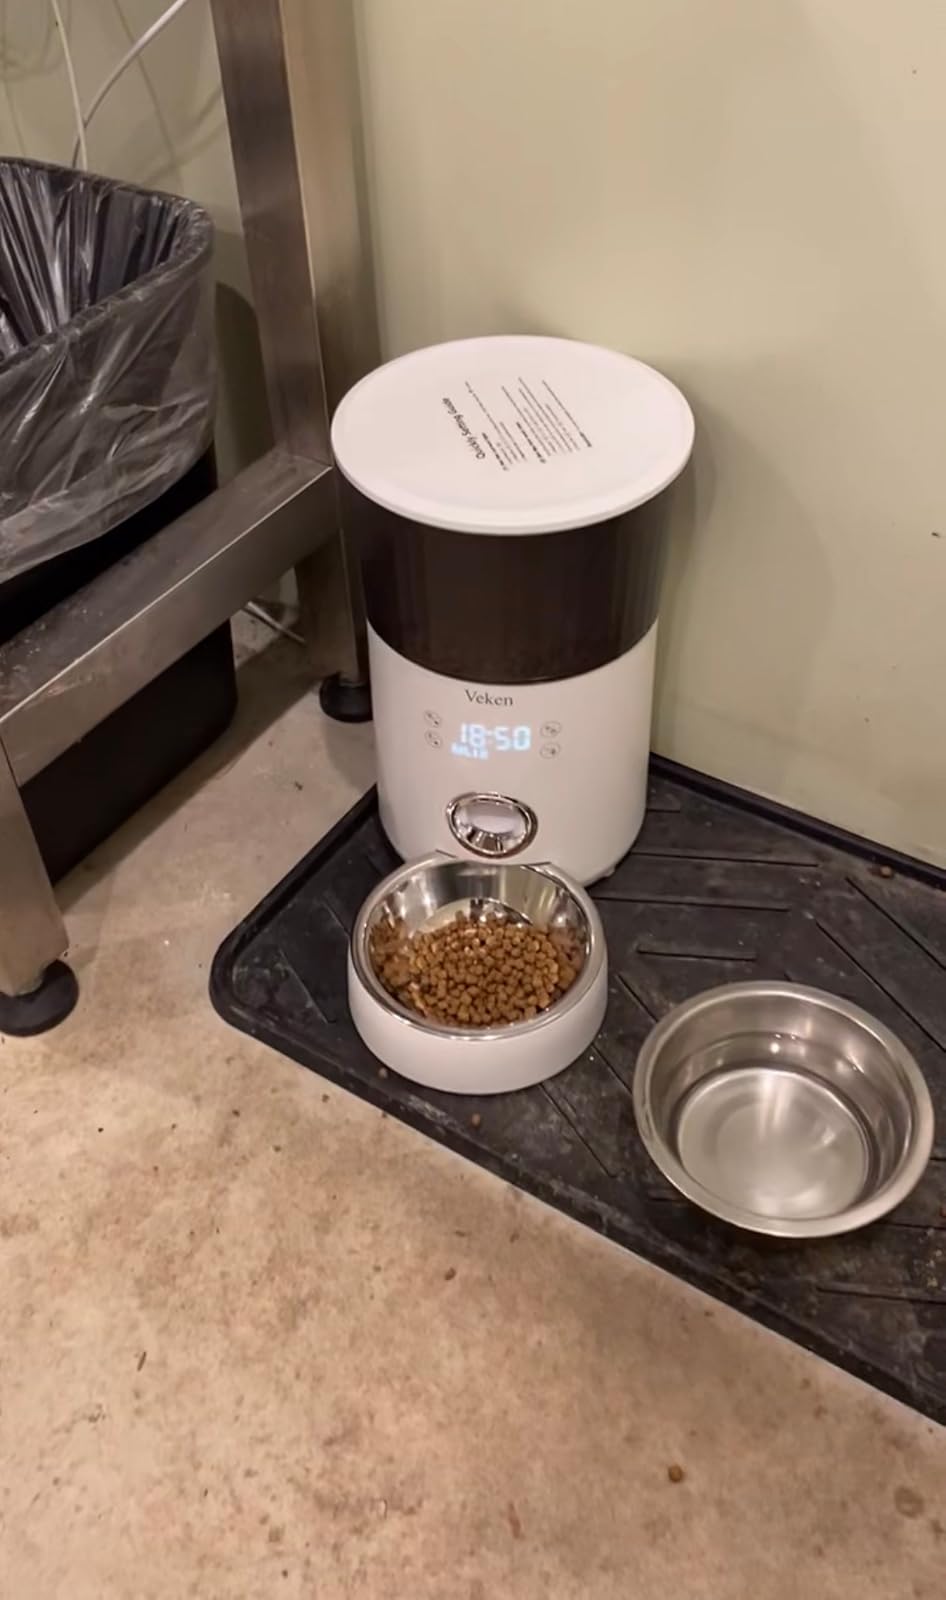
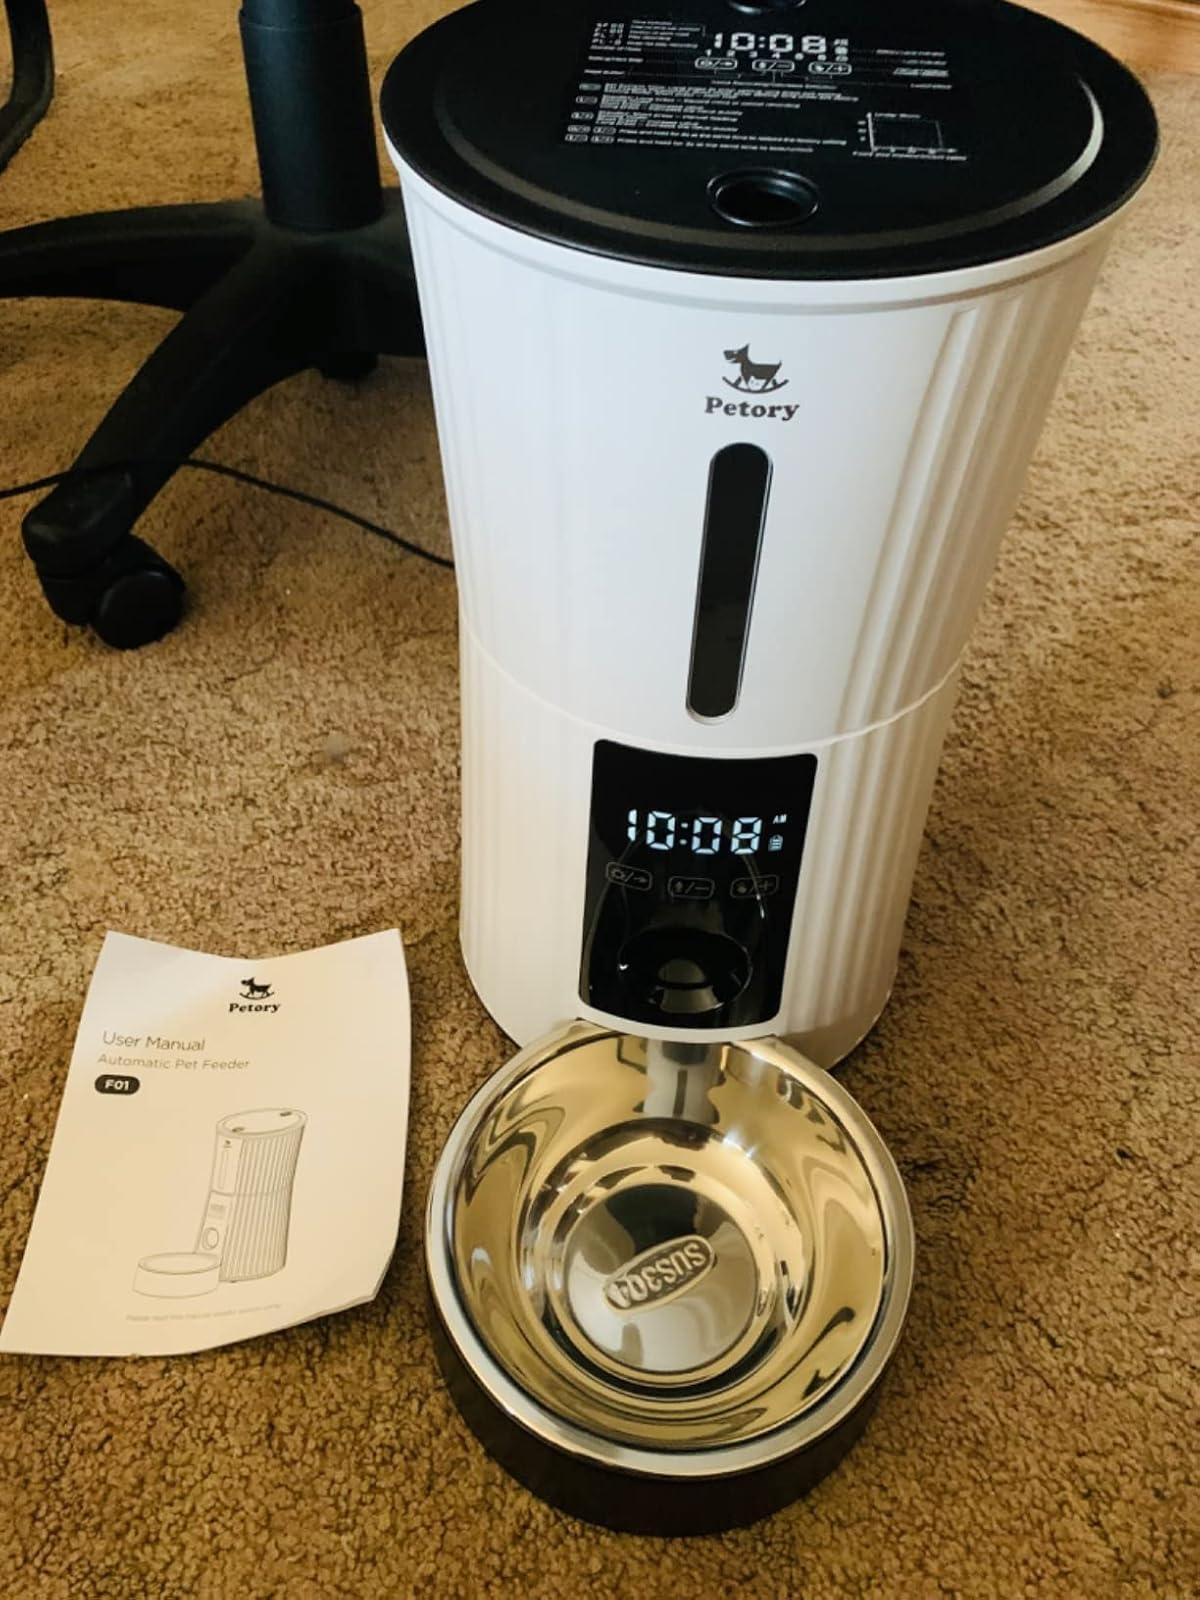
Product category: items_feeder
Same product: no